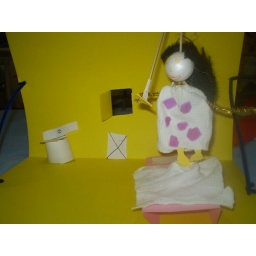
Jasmine needed her own house with a toilet and a bed inside. She was made by a 6 yr old patient.